The Horn of Plenty

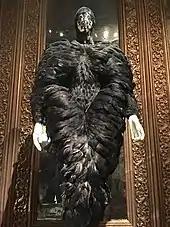
A long-sleeved, knee-length dress made of black feathers

The Horn of Plenty: Everything But the Kitchen Sink is the thirty-fourth collection by British fashion designer Alexander McQueen, made for the Autumn/Winter 2009 season of his eponymous fashion house. The collection drew on household rubbish and the aesthetics of classic "haute couture" fashion to satirise the fashion industry for its wastefulness and lack of originality. "The Horn of Plenty" also featured reimagined designs and reworked items from previous collections, serving as a retrospective of McQueen's own design history. Common design flourishes included houndstooth patterns, design elements overdone to ironic proportions, and prints based on the natural world. Production was shadowed by photographer Nick Waplington, who published a photo book documenting the collection's creation in 2013.